Warrior Run, Pennsylvania

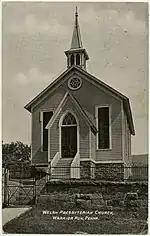
A Welsh Presbyterian Church in Warrior Run

The first settlers of Warrior Run were Connecticut natives Elisha and Anna Blackman and their young children, Henry and Ebenezer. In 1791, they cleared trees and built a log cabin. For many years after, their land was the only cleared area beyond the Middle Road.